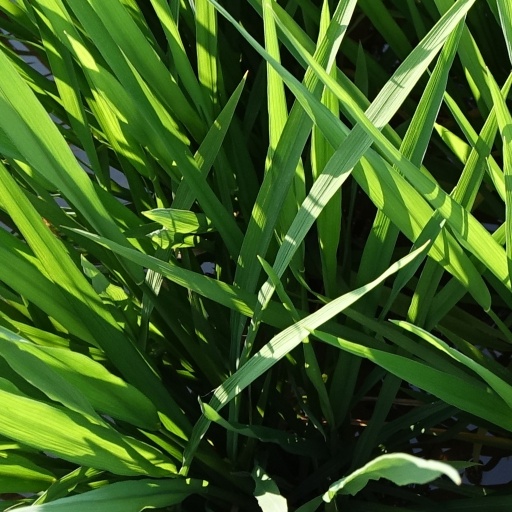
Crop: rice